Jiuziguangchang station

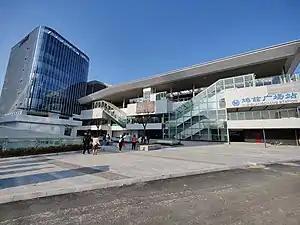

Jiuziguangchang station is a monorail interchange station in Jinghu District, Wuhu, Anhui, China. It is an interchange between Line 1 and Line 2 of Wuhu Rail Transit.